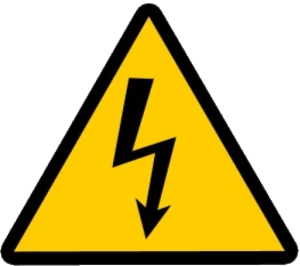
L'électricité est une énergie dangereuse à tension élevée : invisible, inodore, inaudible et potentiellement de très forte puissance. Elle est dangereuse essentiellement lorsqu'elle est hors de contrôle.